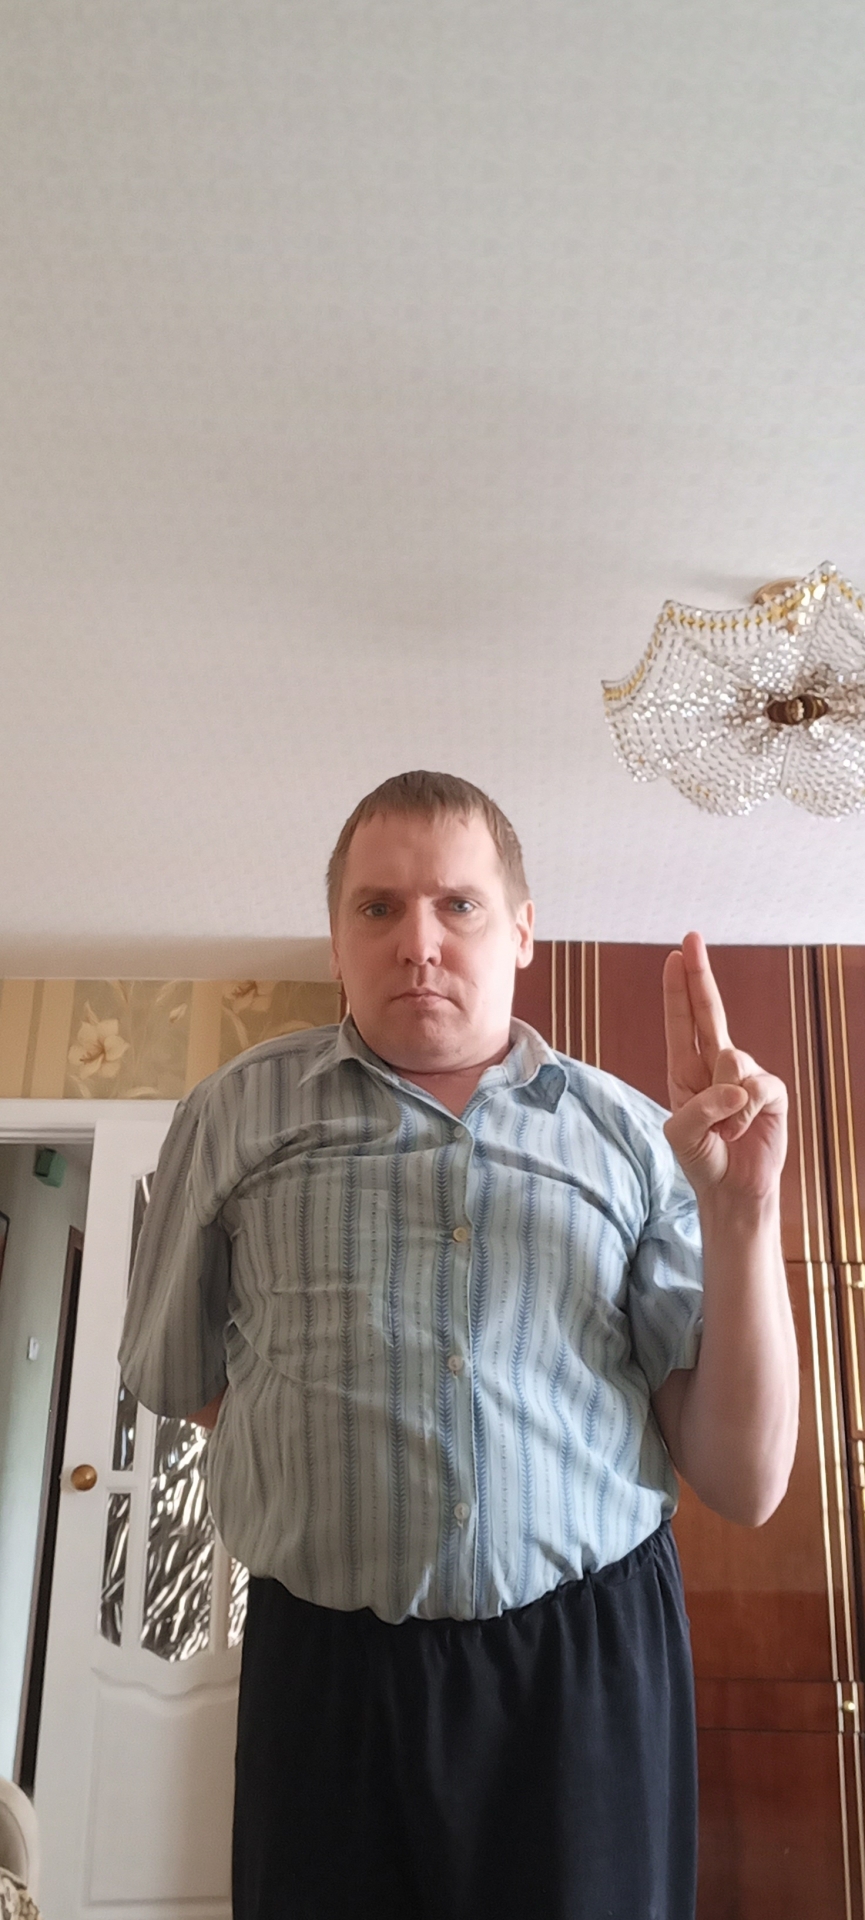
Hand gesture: two_up